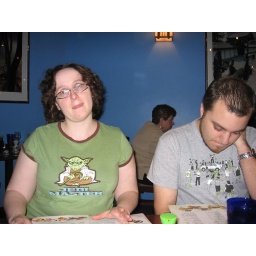
Pacific East has these very striking blue walls. Feels like you're eating raw fish under the ocean!